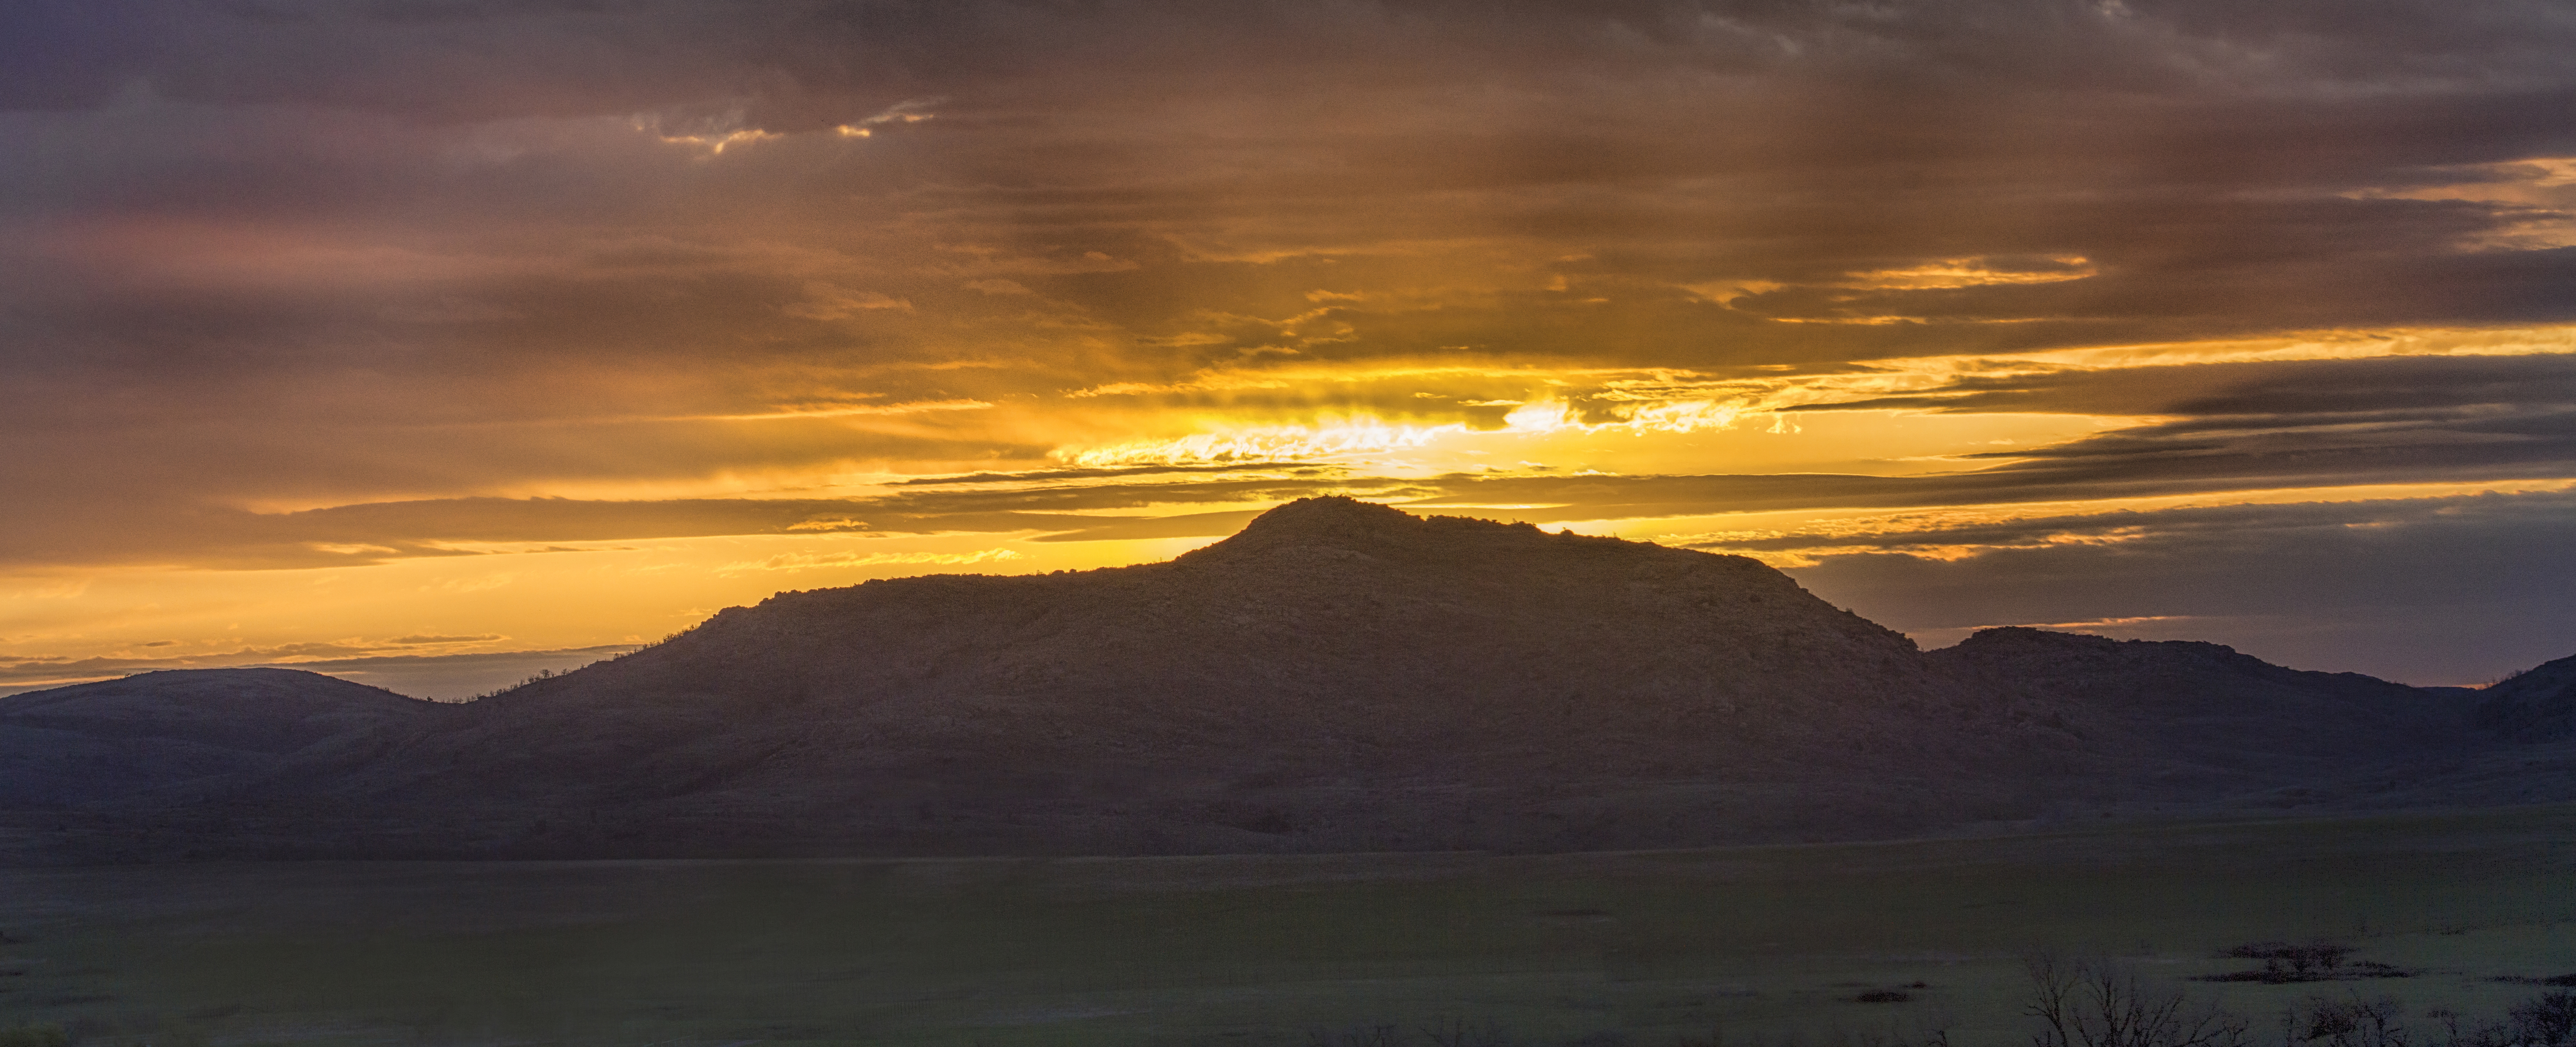
sea, horizon, mountain, cloud, sky, sun, sunrise, sunset, sunlight, morning, hill, dawn, dusk, evening, oklahoma, loch, larrysmith, wichitamountains, afterglow, atmospheric phenomenon, mountainous landforms, red sky at morning